Downtown Athletic Club

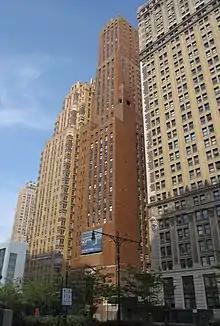

John Heisman was hired as the club's first athletic director in 1930, and he founded a touchdown club at the Downtown Athletic Club, which ultimately became popular. In 1935 club member Willard Prince suggested that the Downtown Athletic Club issue annual trophies for most outstanding college football player, and the first such trophy was awarded that year. When Heisman died in October 1936, the Downtown Athletic Club Trophy became the Heisman Trophy.